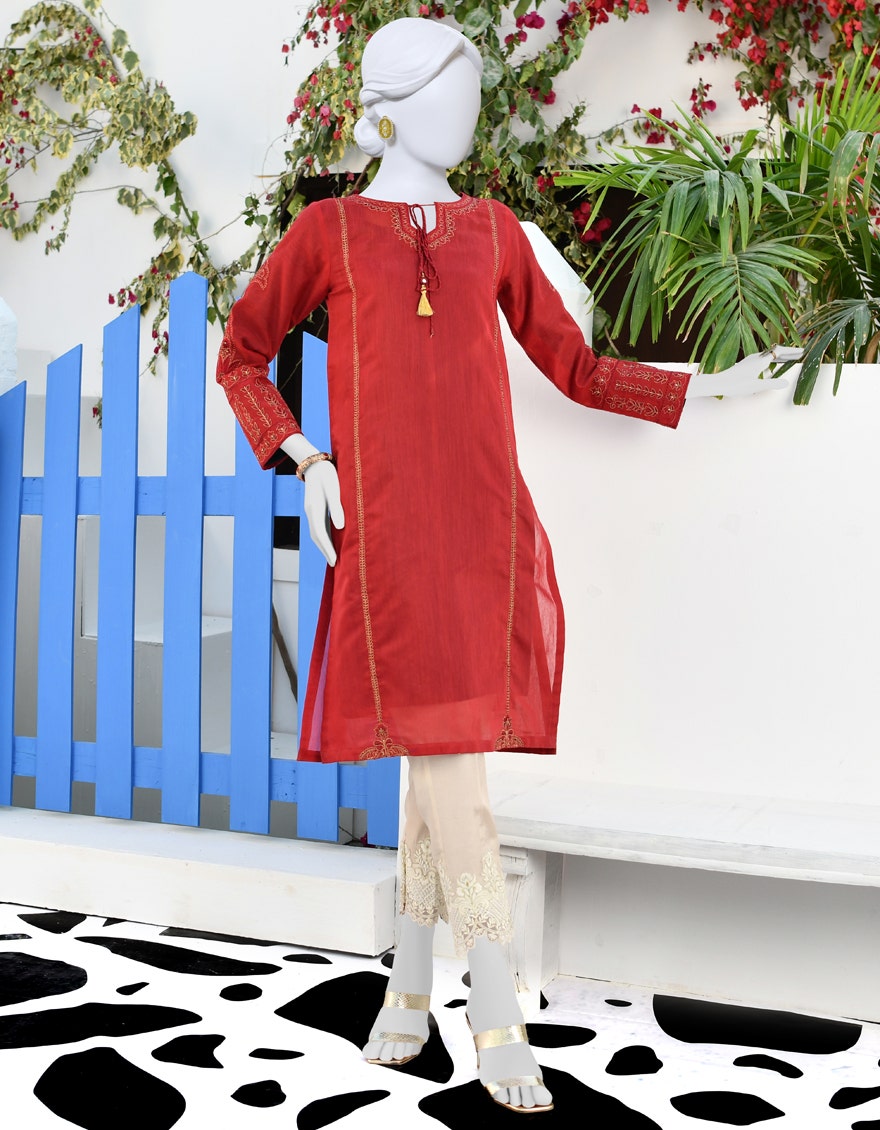
red khan embroidered lawn suit